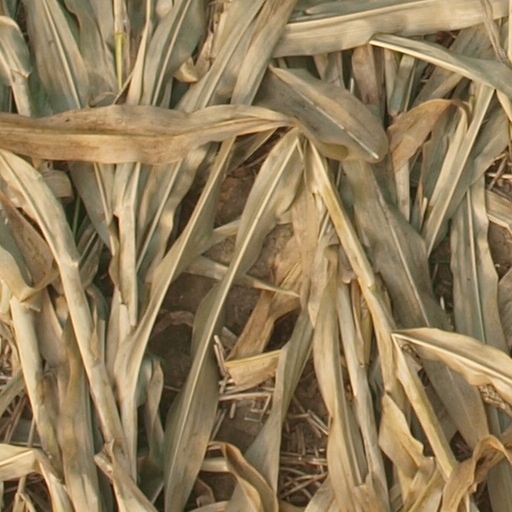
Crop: maize; corn